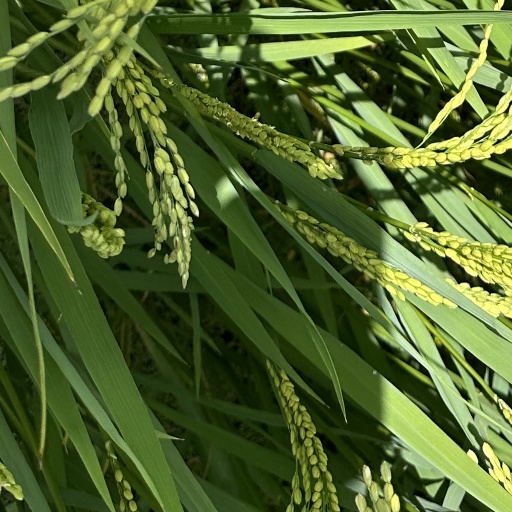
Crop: rice